Christoph Schaub

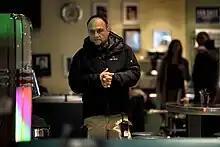
Schaub in 2011

Christoph Schaub (born 1958) is a Swiss film director and screenwriter. He has directed fourteen films since 1987. His 2008 film "Happy New Year" was entered into the 31st Moscow International Film Festival.